Hydroxyapatite

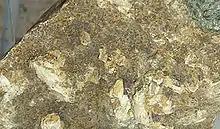
Hydroxyapatite crystals on matrix

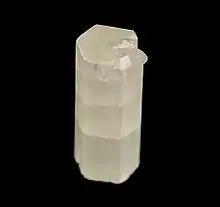
Hydroxyapatite

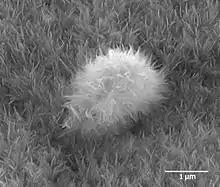
Needle-like hydroxyapatite crystals on stainless steel. Scanning electron microscope picture from University of Tartu.

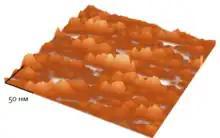
Nanoscale coating of Ca-HAp, image taken with scanning probe microscope

Hydroxyapatite (IMA name: hydroxylapatite) (Hap, HAp, or HA) is a naturally occurring mineral form of calcium apatite with the formula , often written to denote that the crystal unit cell comprises two entities. It is the hydroxyl endmember of the complex apatite group. The ion can be replaced by fluoride or chloride, producing fluorapatite or chlorapatite. It crystallizes in the hexagonal crystal system. Pure hydroxyapatite powder is white. Naturally occurring apatites can, however, also have brown, yellow, or green colorations, comparable to the discolorations of dental fluorosis.